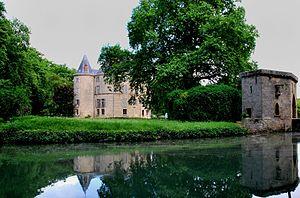
rotonde de montmusard XIVe siècle
Montélier est une commune française située dans le département de la Drôme, en région Auvergne-Rhône-Alpes. La commune se trouve dans l'agglomération valentinoise.